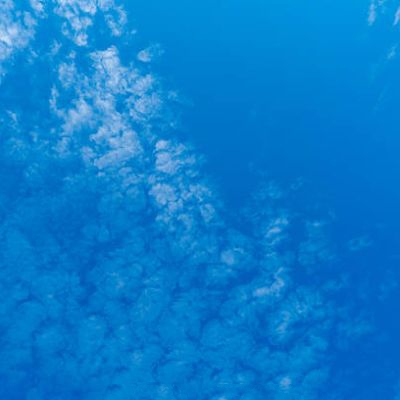
Cloud type: Cirrocumulus (Cc)